Mobile Unit (Italy)

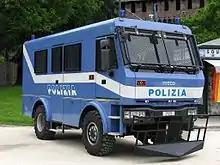
Iveco Eurocargo 4x4 of the Polizia di Stato.

At the end of the Second World War, the main requirement of the police apparatus was to restore public order in the chaotic period. The Corps of Guards of Public Security had on the territory the so-called "Mobile Units", created for tactical purposes and therefore equipped with heavy weaponry that had to fulfill defensive tasks of the territory in case of external invasion: mortars, submachine guns, T17 armoured vehicles, "Lince" armored cars were part of the equipment of these operational units. The Interior Ministry also requisitioned all sorts of vehicles and armaments left on the territory by the various invading armies. Their tasks of defense of the national territory soon became tasks of protection of public order.